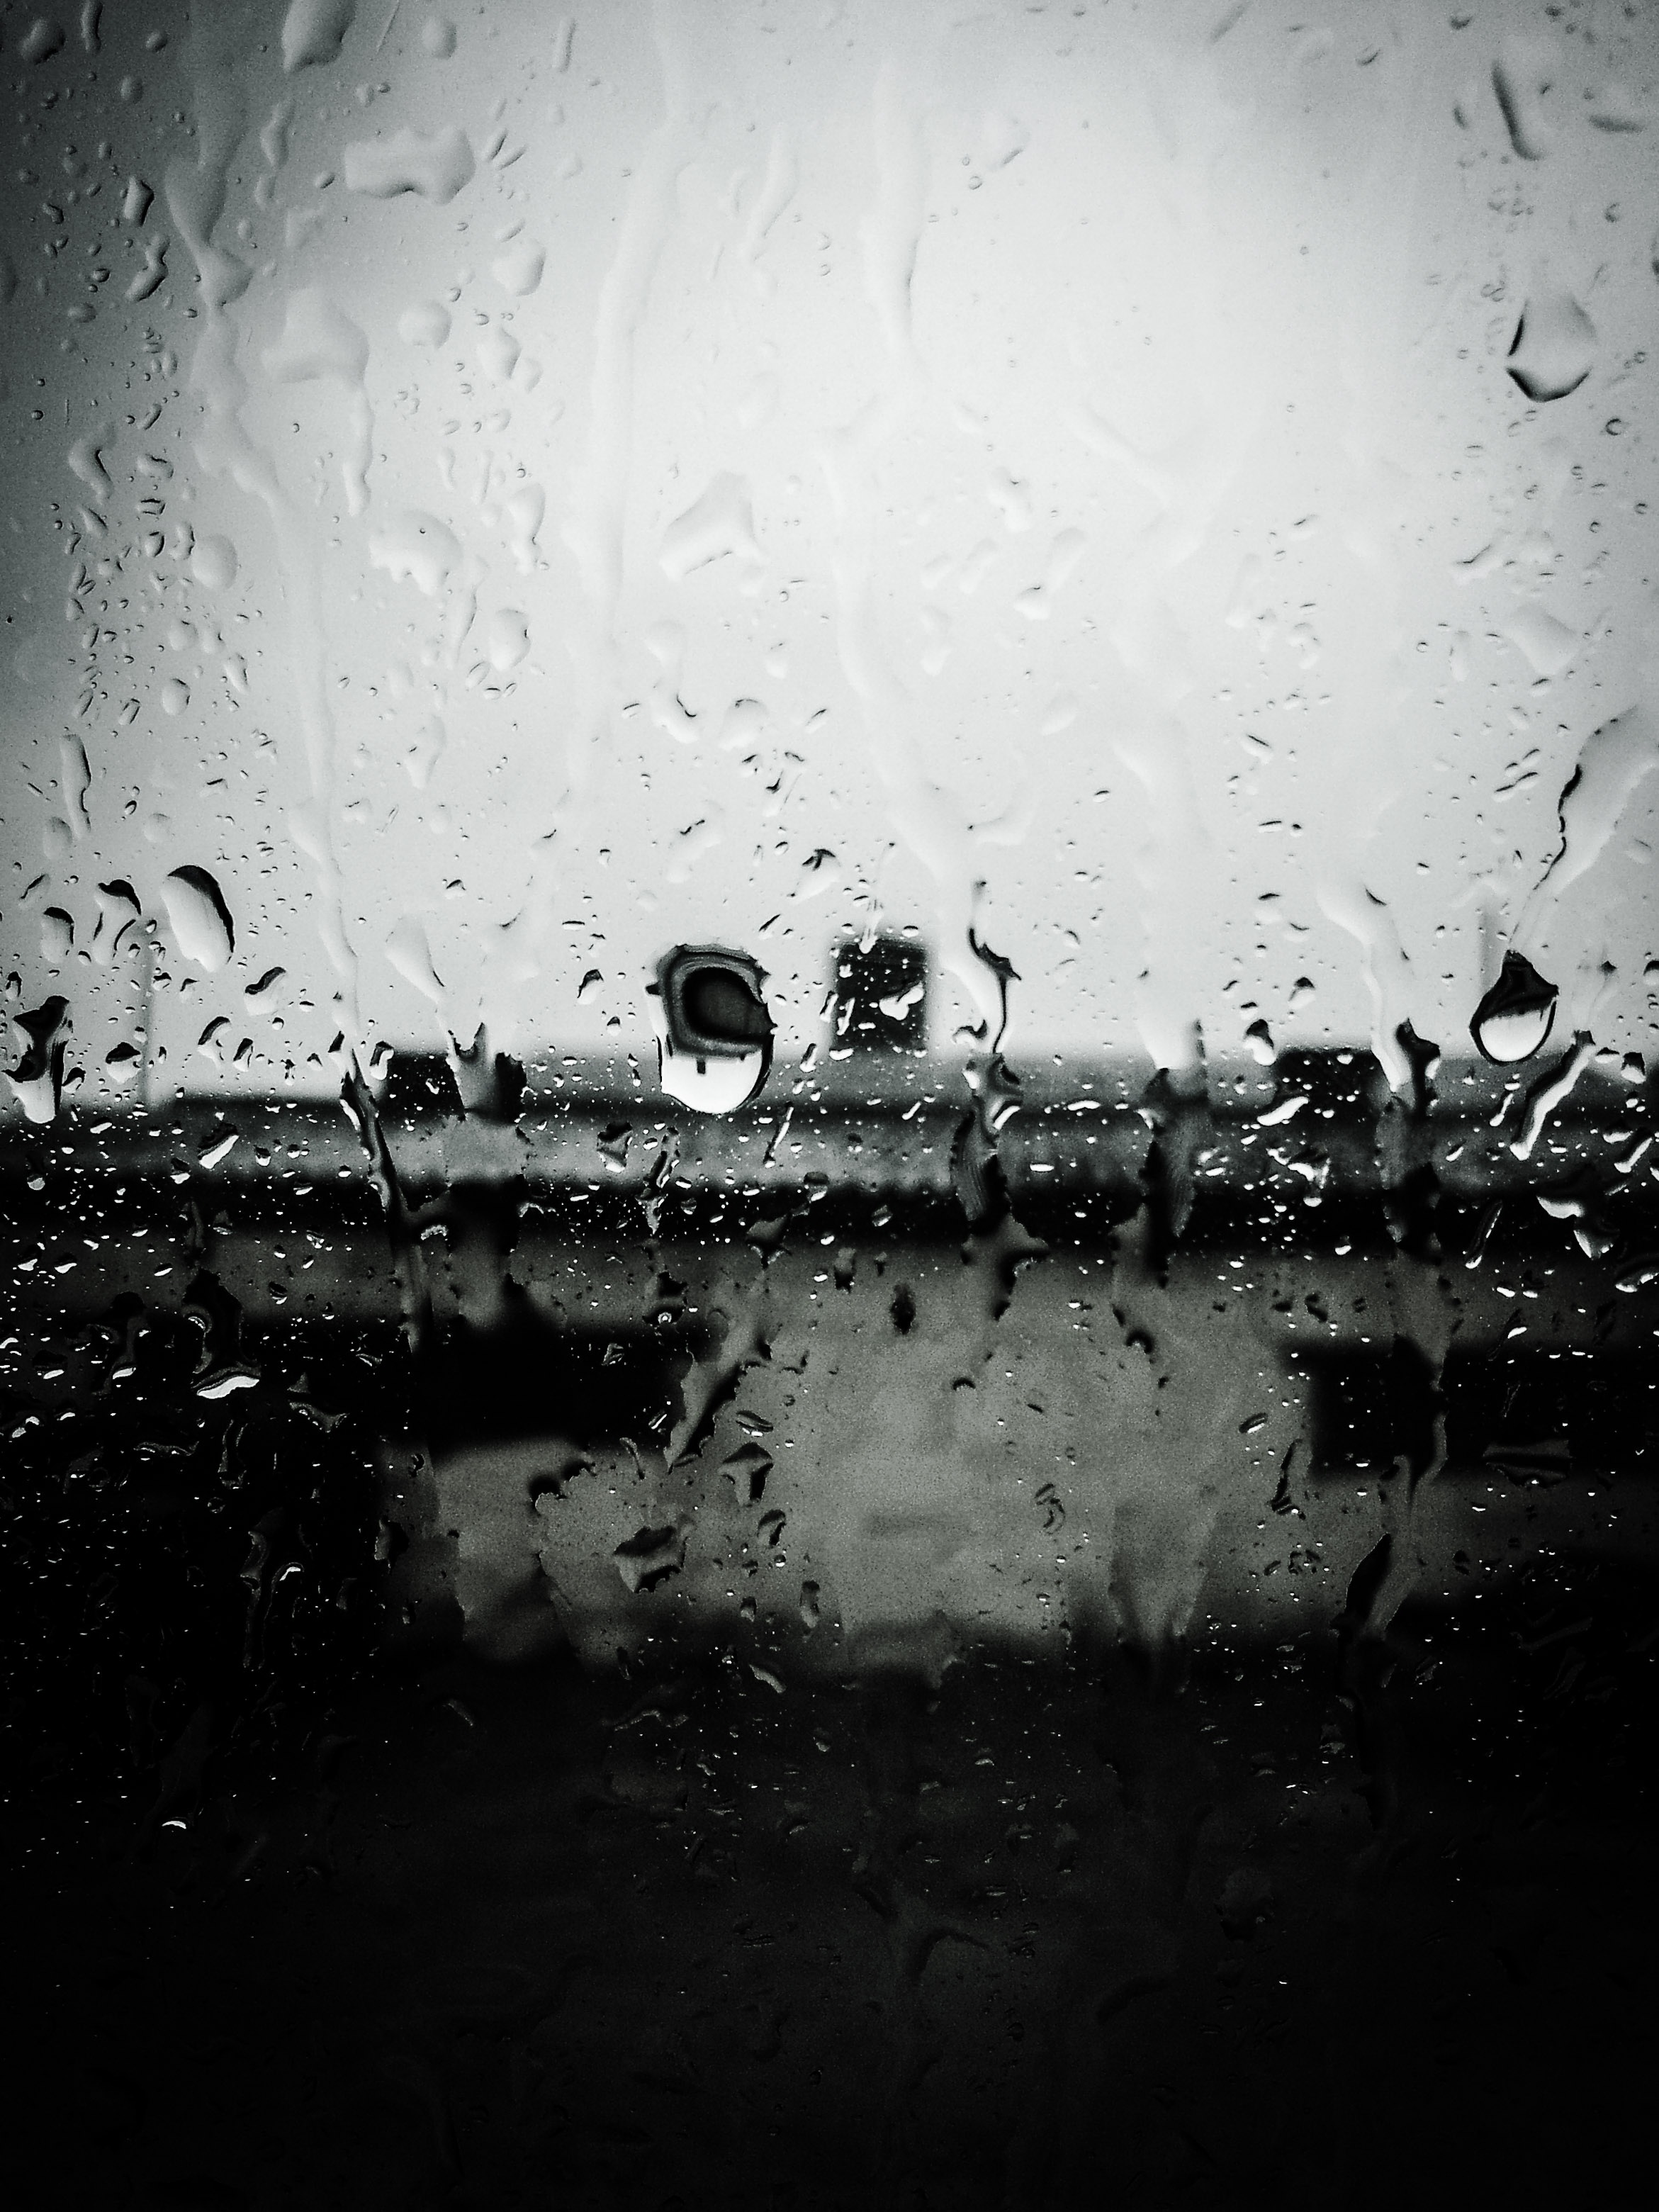
water, nature, droplet, liquid, light, black and white, white, photography, texture, rain, window, glass, raindrop, wet, atmosphere, reflection, splash, weather, darkness, black, monochrome, splashing, surface, transparent, drops, shiny, shape, drips, freezing, macro photography, monochrome photography